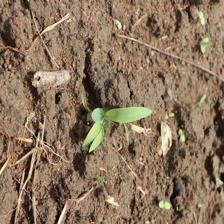
Label: Sorghum